Reactions to Occupy Wall Street

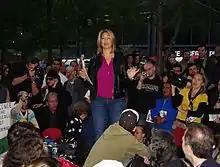
Naomi Klein leading an open forum on October 6

Kate Pickett, coauthor of "," said in "The Guardian" that "Few doubt that it was the actions of the rich and the super-rich, the 1%, that created the crisis. But sadly, debate has not yet been translated into action ... This is why we need the Occupy movement and the staunch actions of the trade unions – why we need protest and demonstrations and activism."